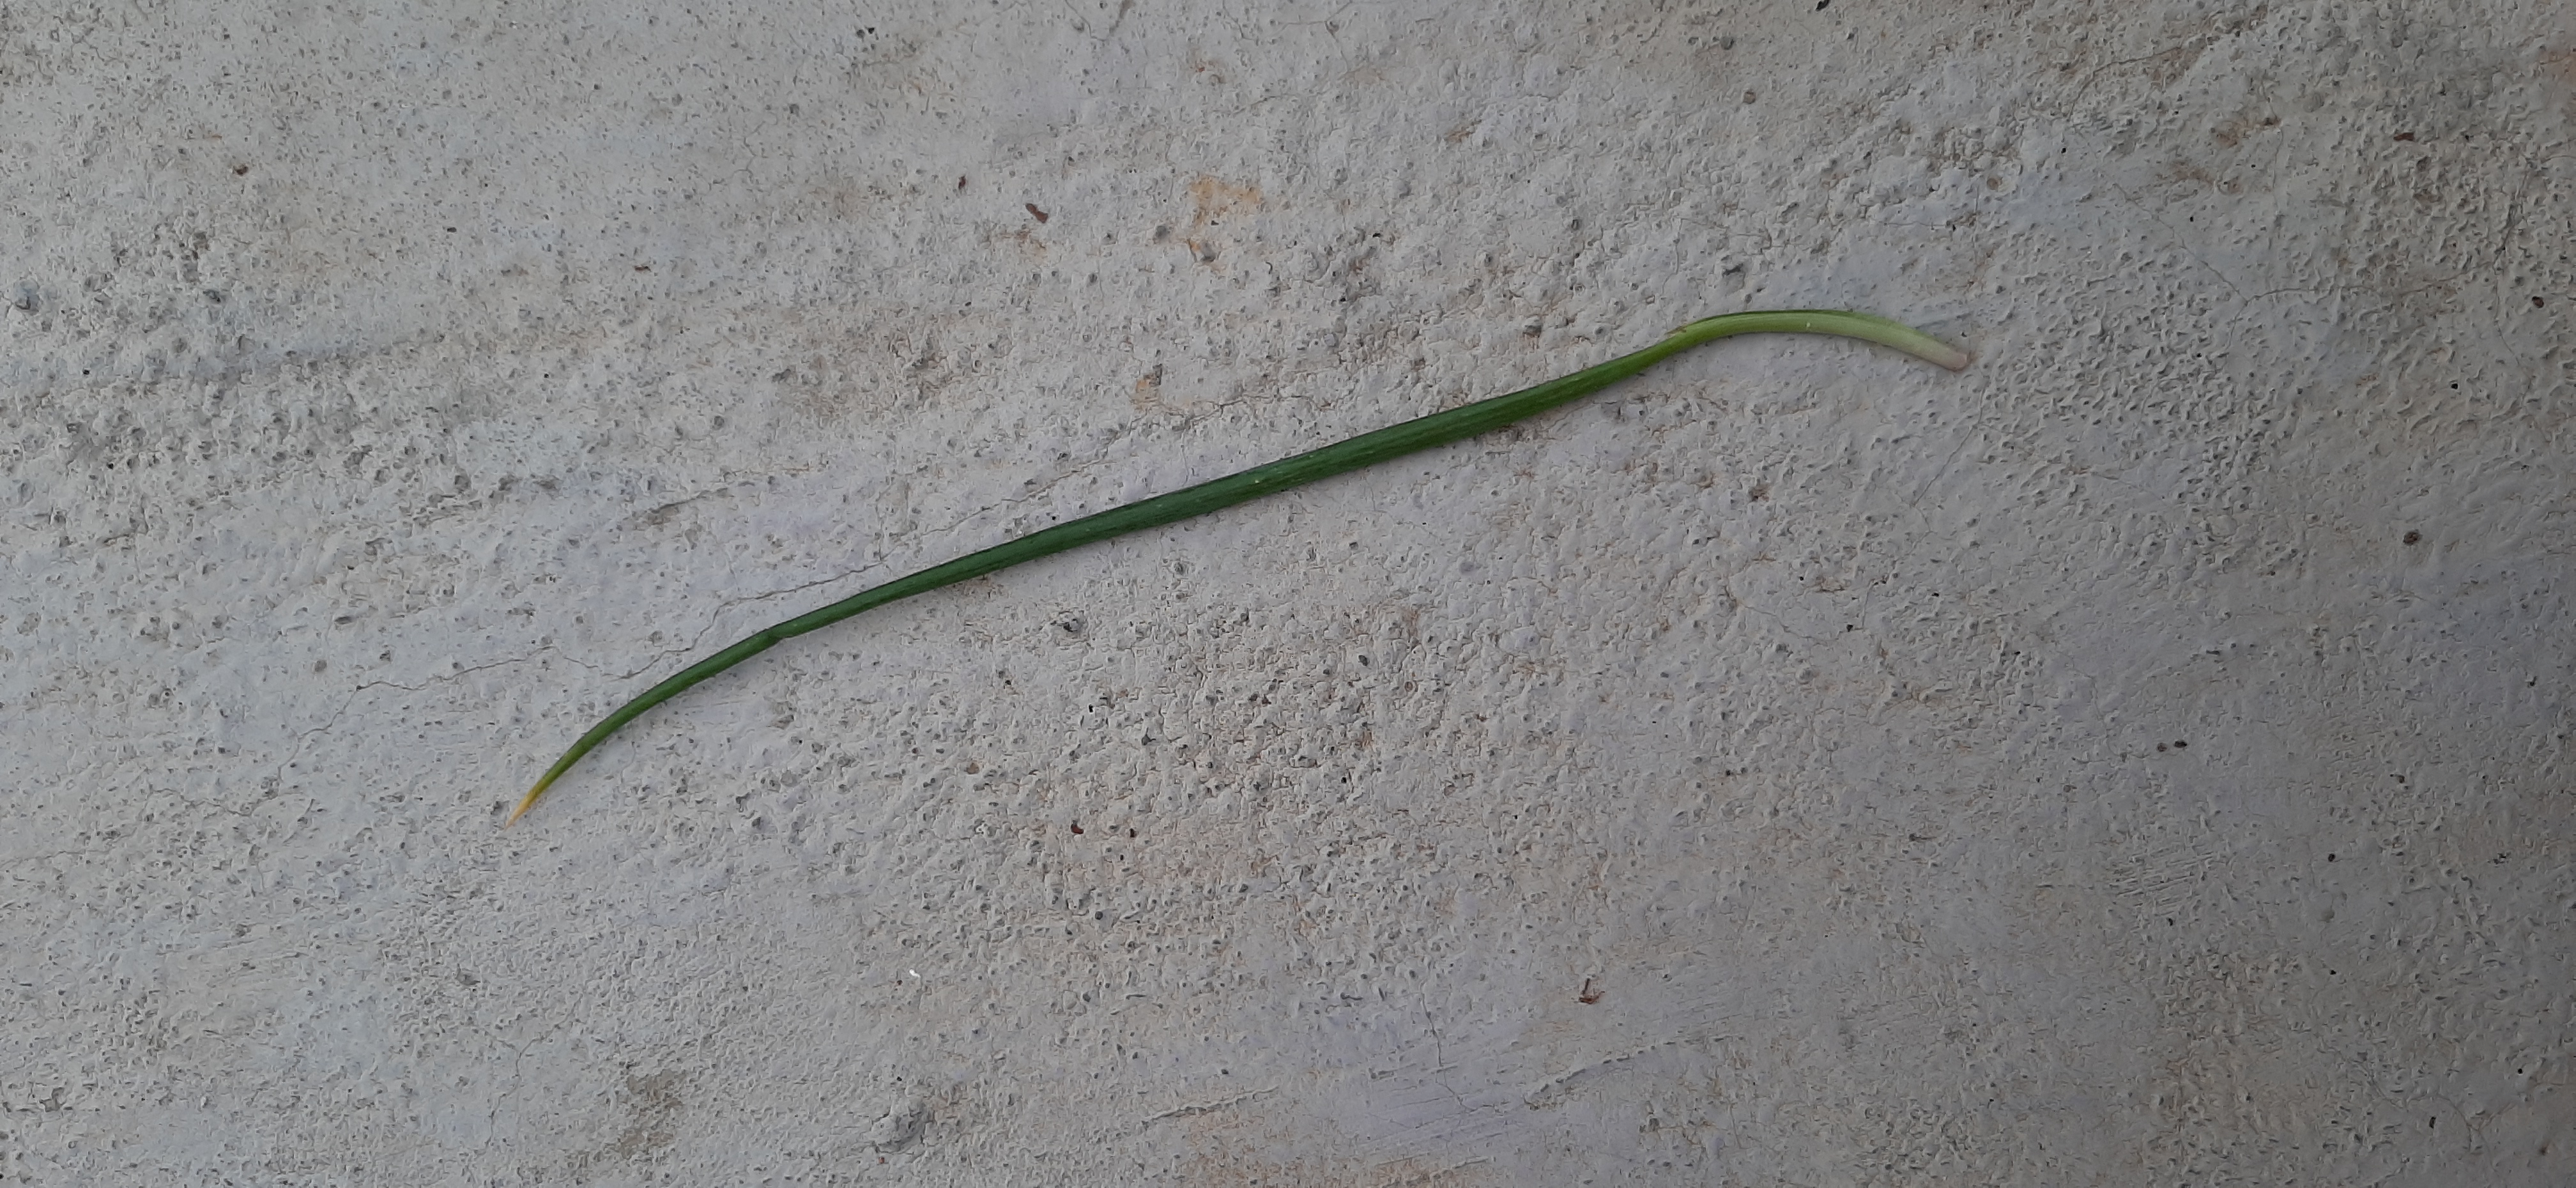
Plant: Onion